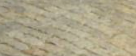
Surface type: sett